1951 Philadelphia municipal election

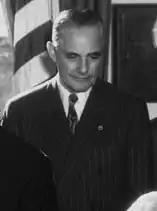
Richardson Dilworth

Philadelphia elects a district attorney independently of the mayor, in a system that predates the charter change. Since 1957, district attorney elections have followed mayoral and city council elections by two years, but in 1951 both offices were up for election in the same year.